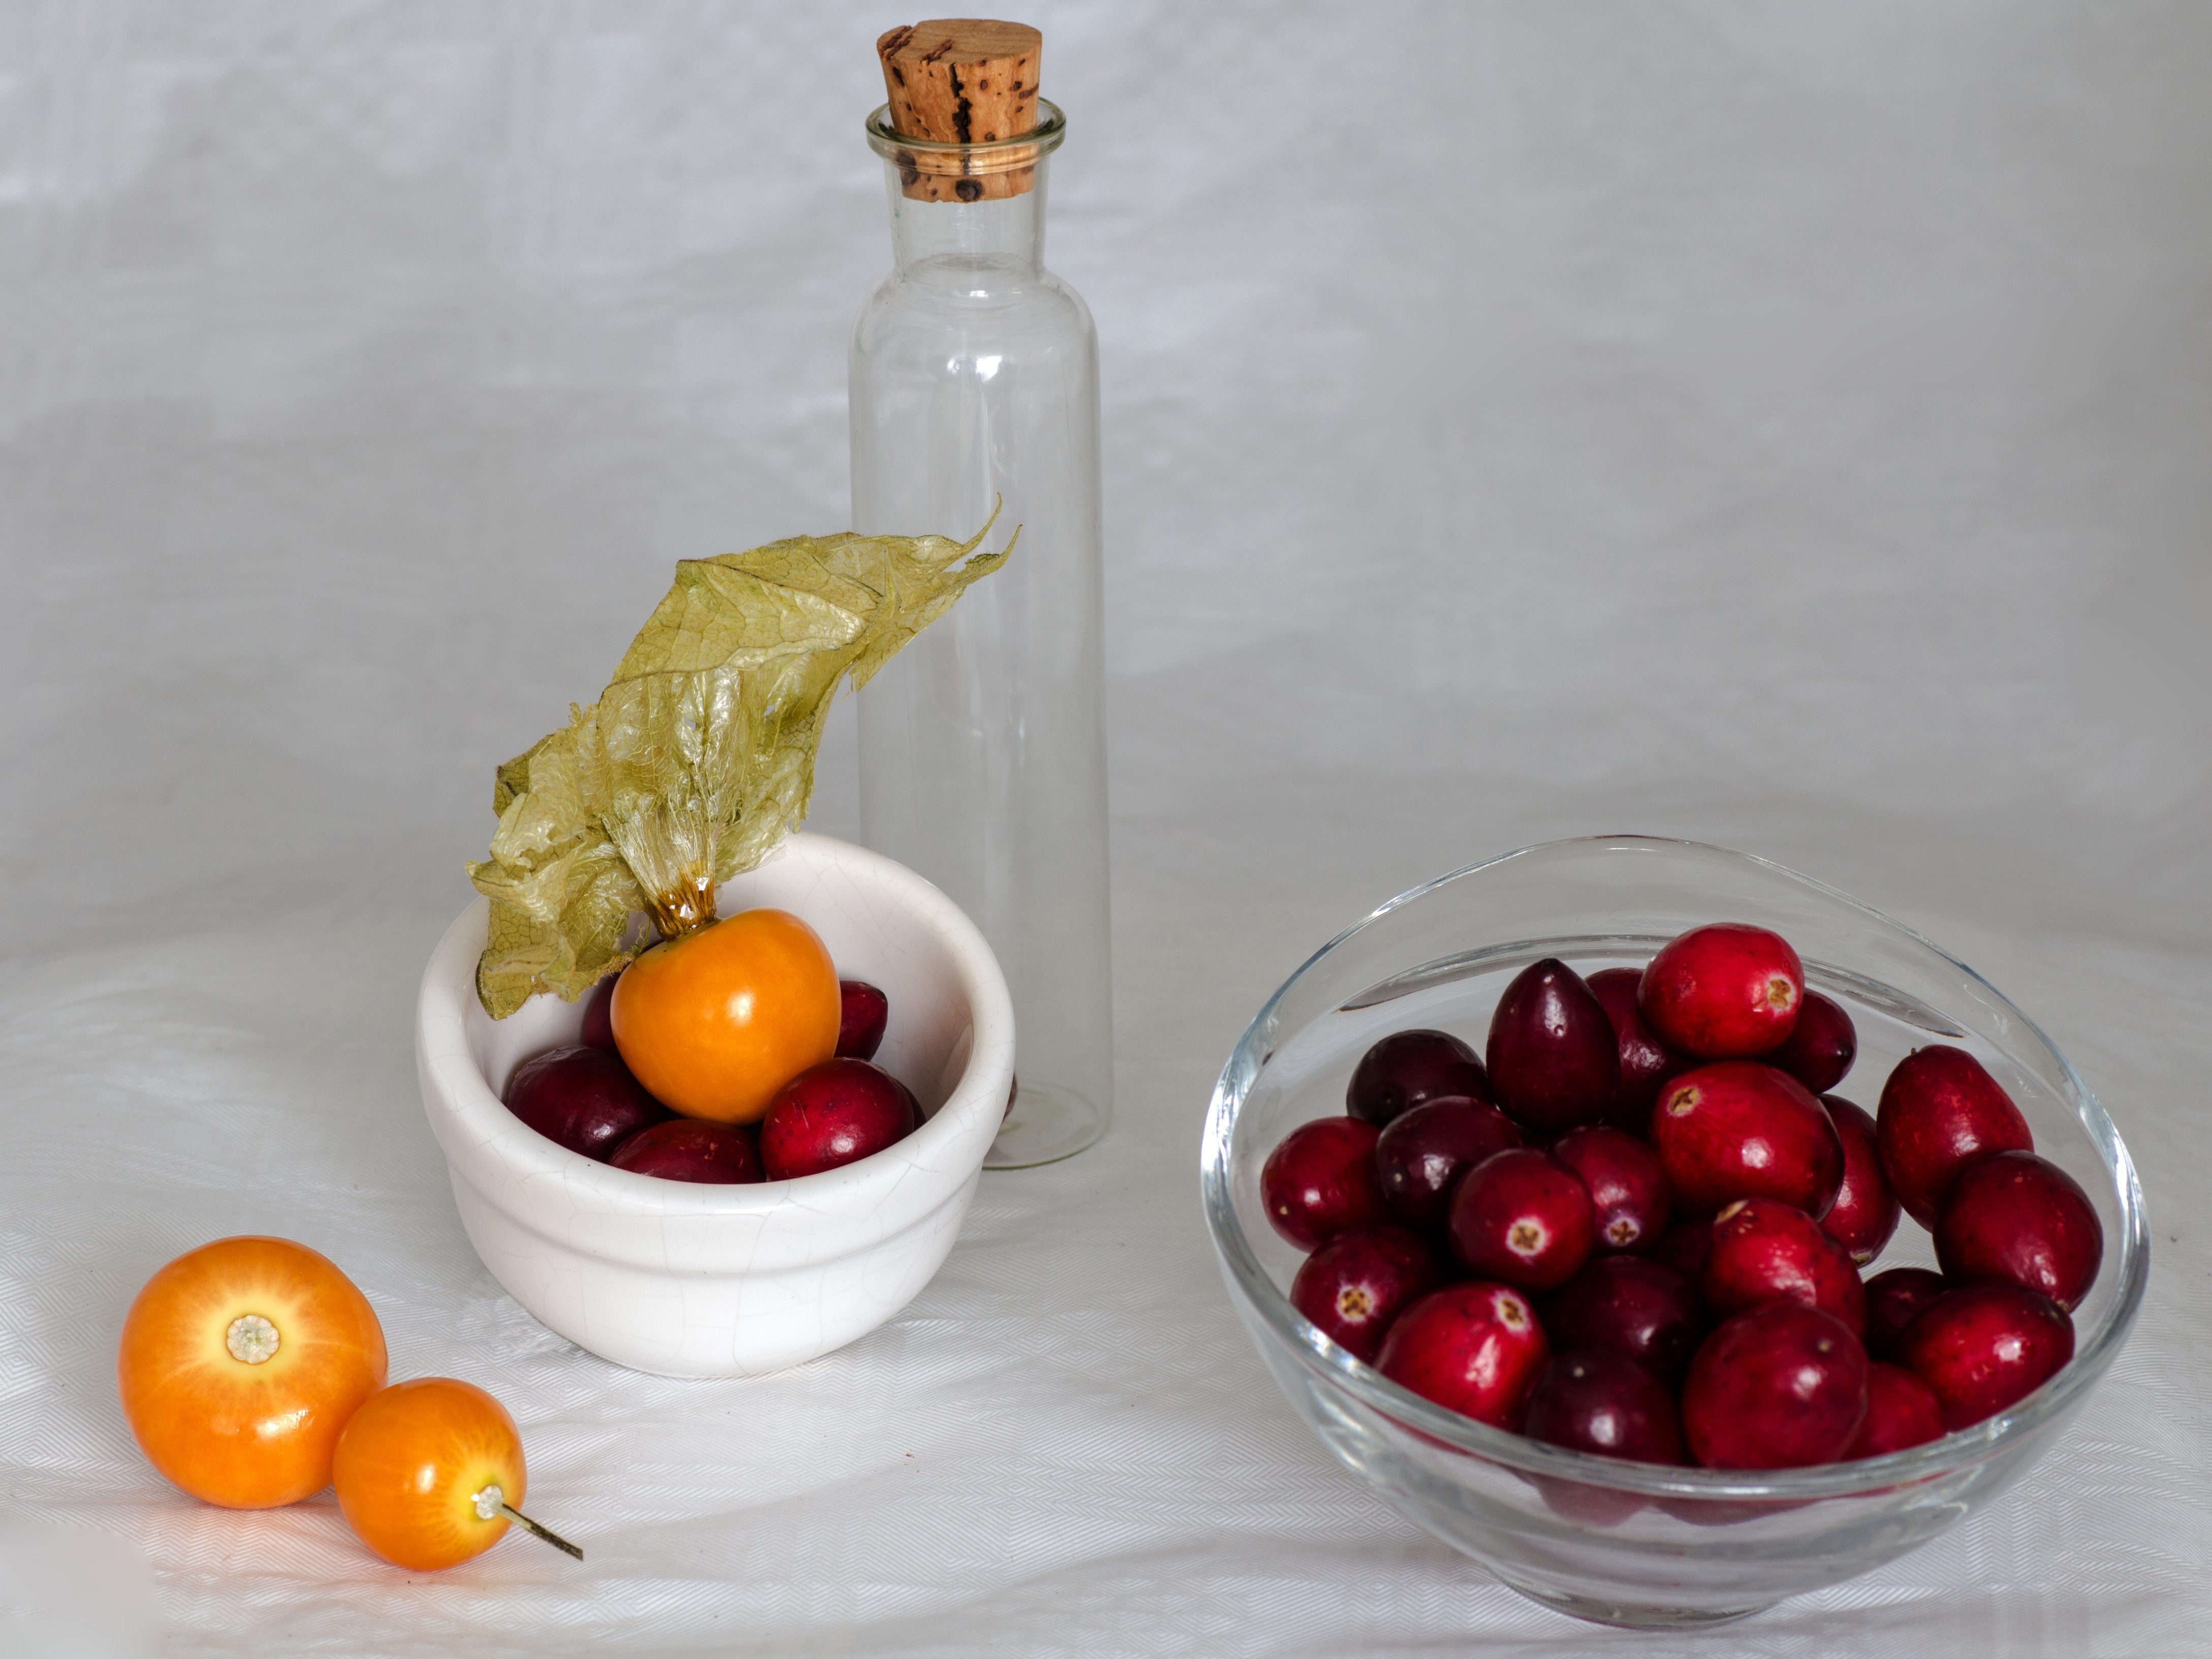
plant, fruit, glass, food, produce, bottle, still life, painting, glass bottle, fruits, flowering plant, still life photography, land plant